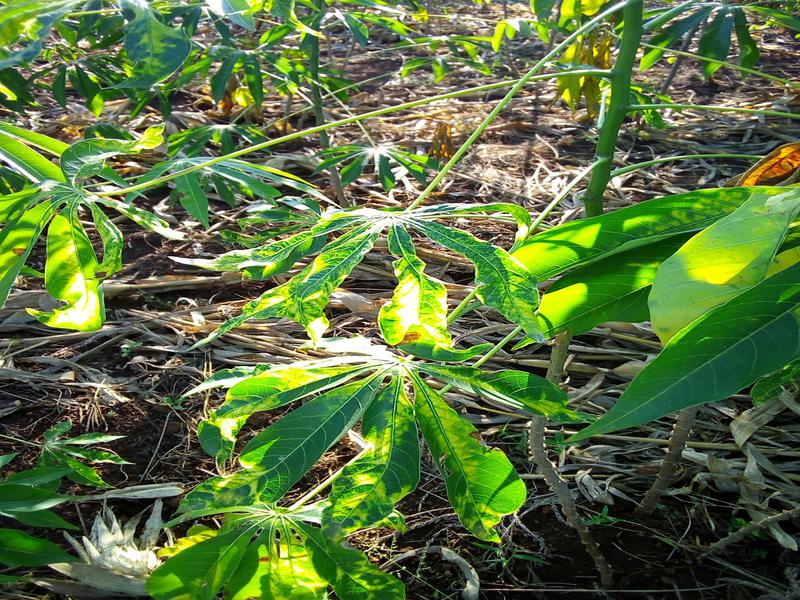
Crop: cassava
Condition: mosaic_disease